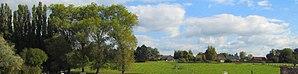
Ligne
Ligne est une section de la ville belge d’Ath située en Région wallonne dans la province de Hainaut. Ce gros bourg se trouve au bord de la Dendre occidentale, à cinq kilomètres à l’ouest